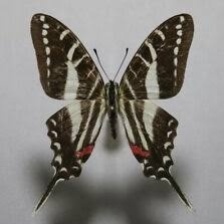
Species: GREAT JAY